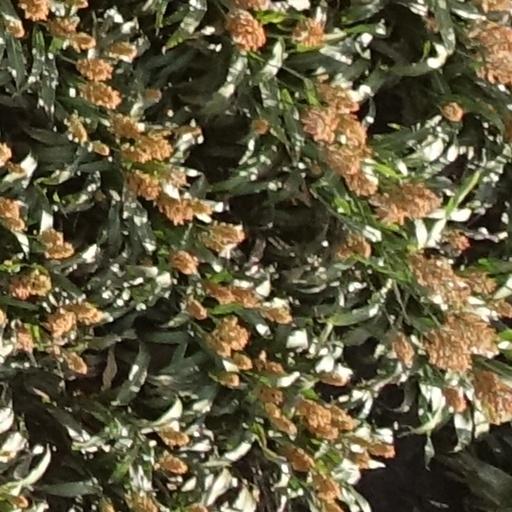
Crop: sorghum